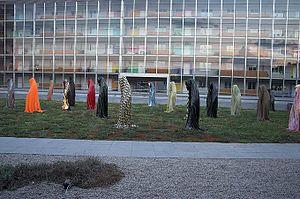
Cet article recense les parcs de sculptures.
Cet article recense les parcs de sculptures.